Moroccan Goumier

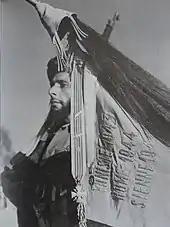
Fanion of the 1GTM.

In France, citations made during World War I, World War II or colonial conflicts were accompanied with awards of a Croix de Guerre (Cross of War) with attachments on the ribbon depending on the degree of citation: the lowest being represented by a bronze star (for those who had been cited at the regiment or brigade level) while the highest degree is represented by a bronze palm (for those who had been cited at the army level). A unit can be mentioned in Despatches. Its flag is then decorated with the corresponding Croix. After two citations in Army Orders, the men of the unit concerned are all entitled to wear a fourragère.